Melanoma

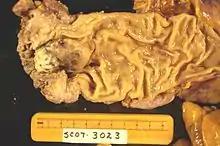
An anal melanoma

A melanoma "in situ" has not invaded beyond the basement membrane, whereas an "invasive melanoma" has spread beyond it.